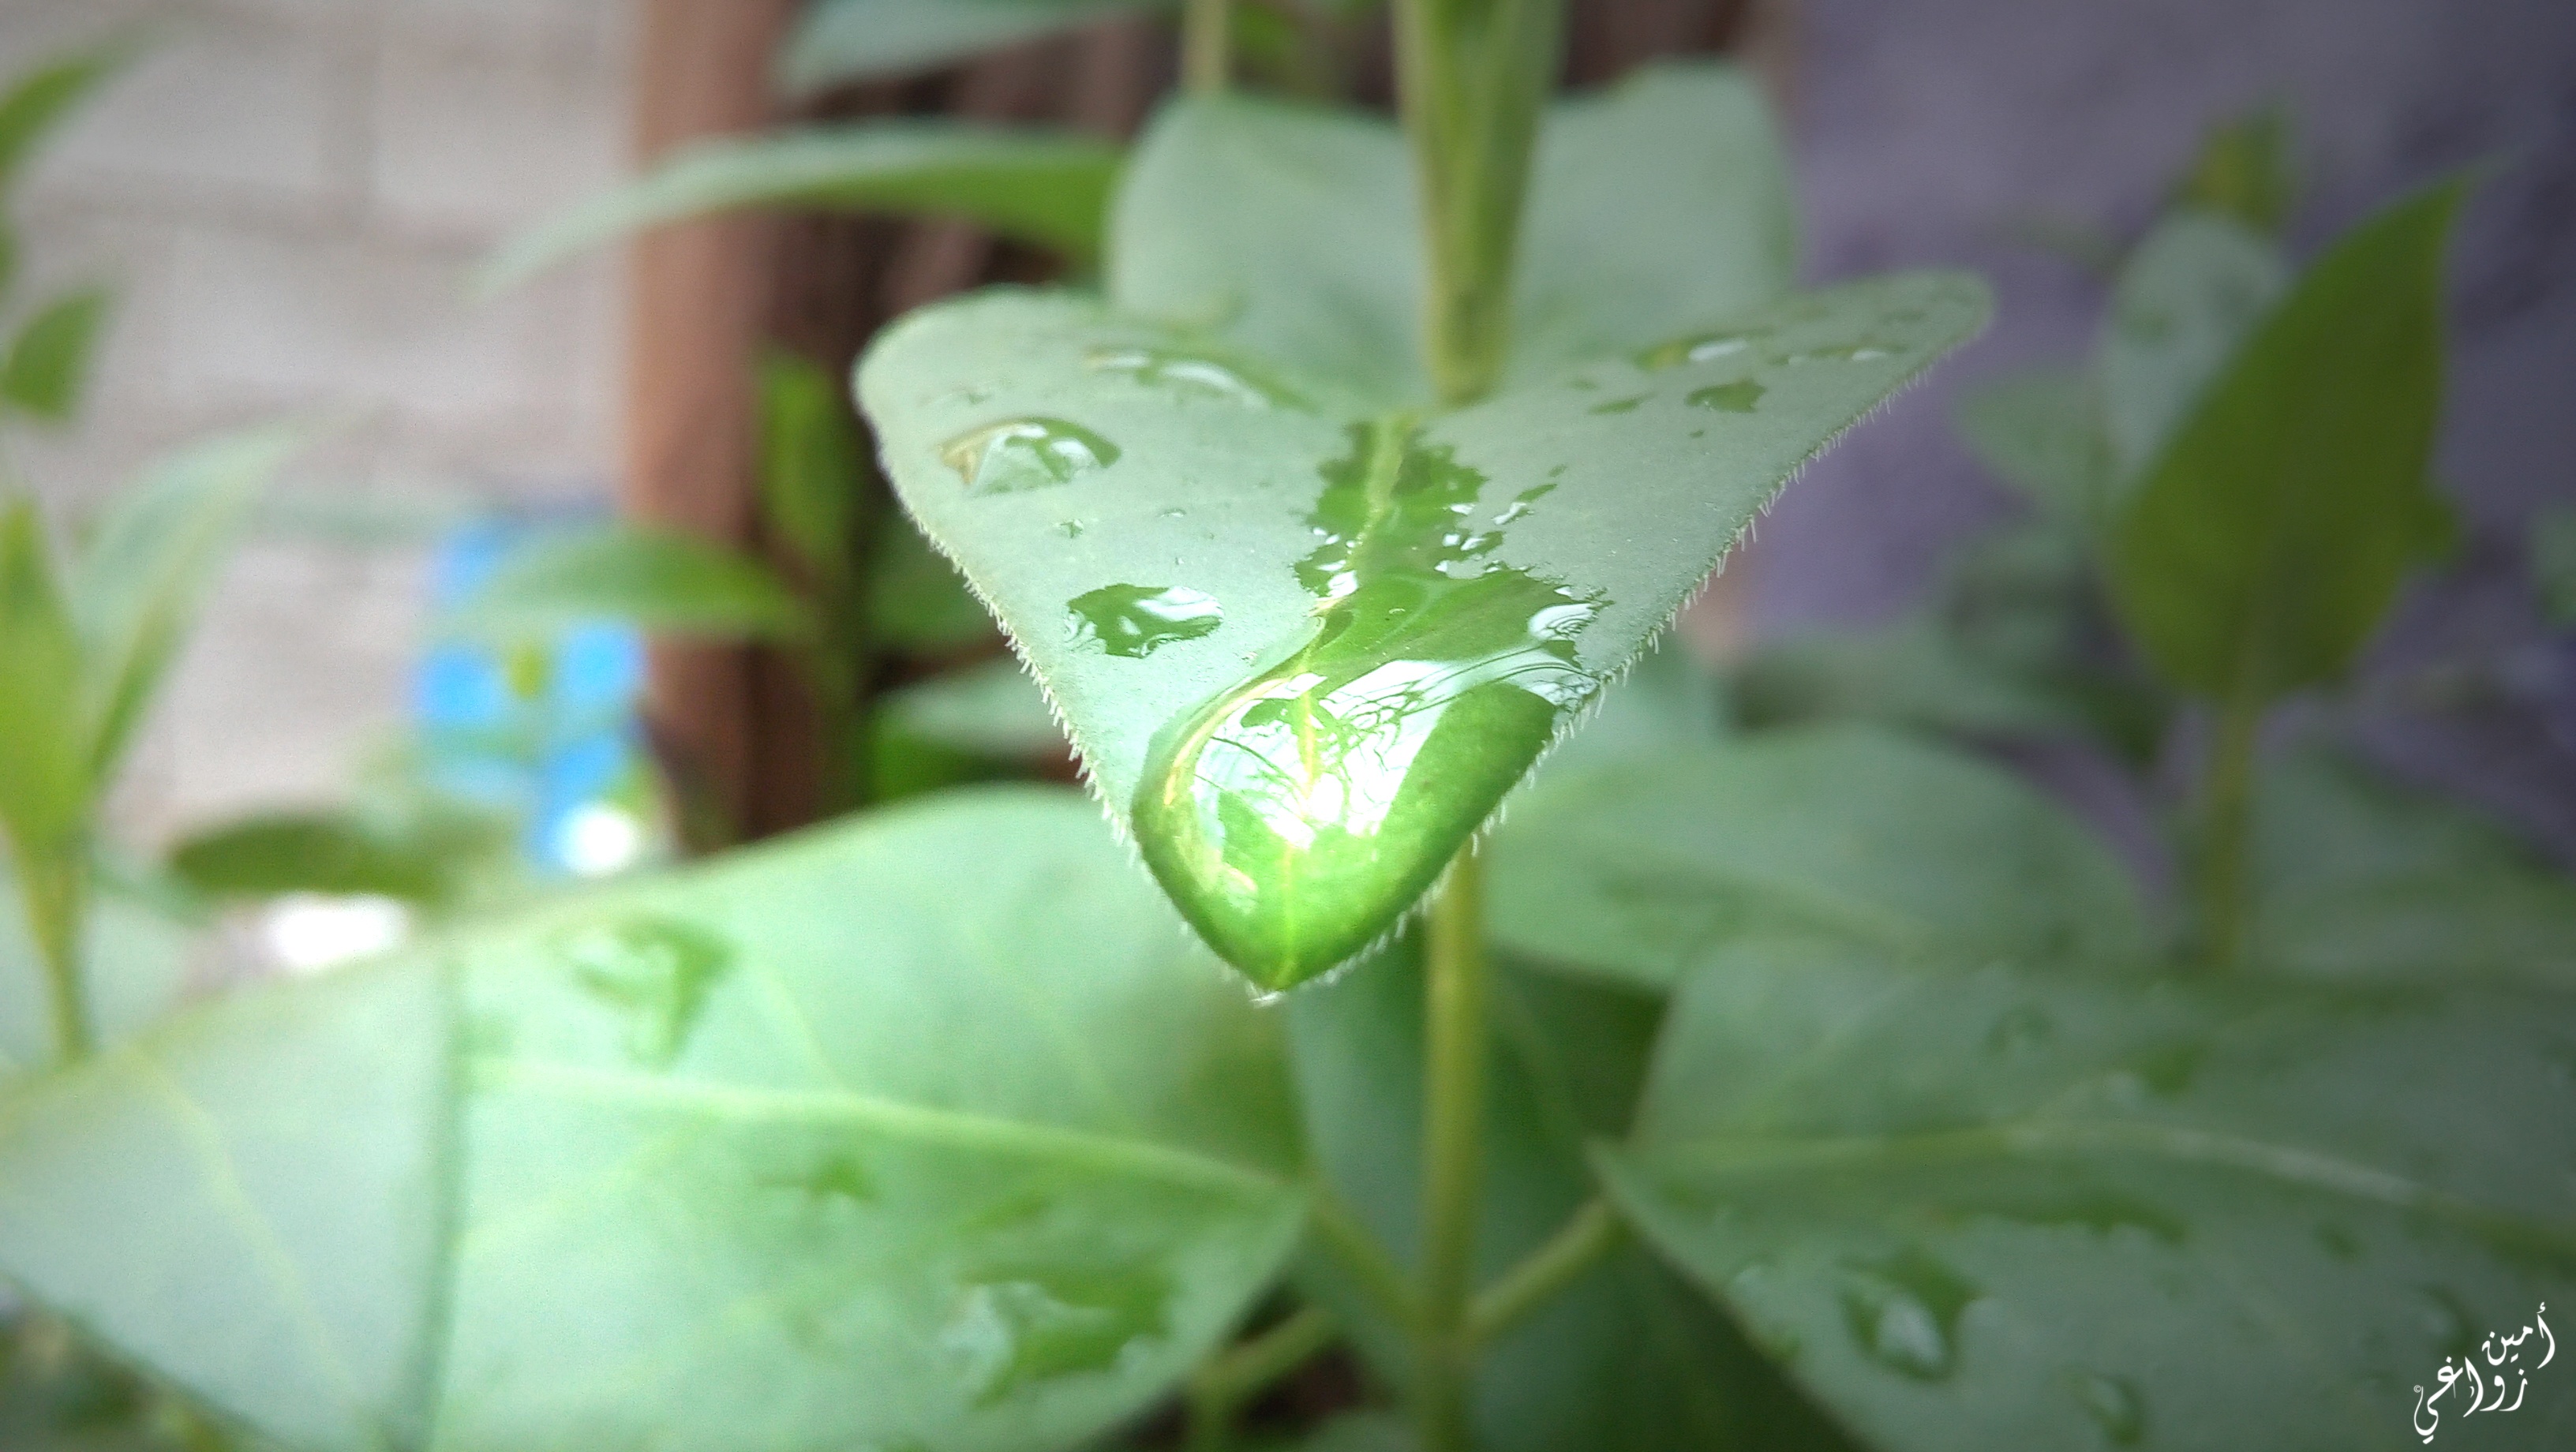
plant, leaf, flower, petal, green, botany, flora, arum, macro photography, flowering plant, plant stem, land plant